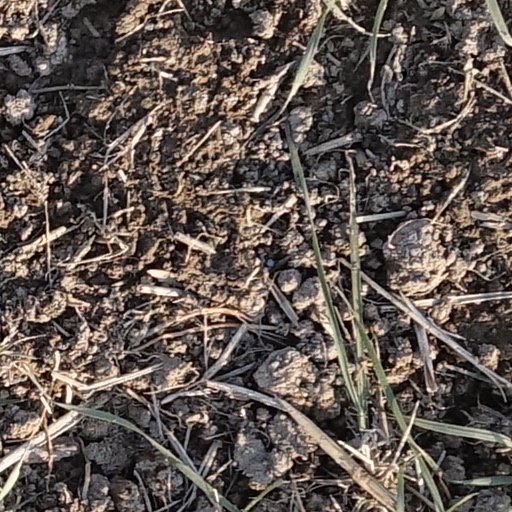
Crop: wheat